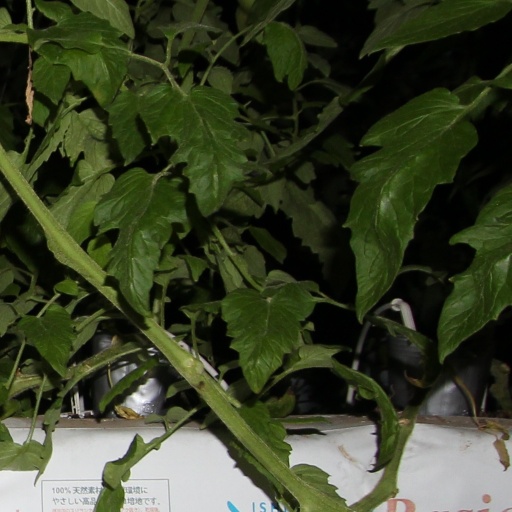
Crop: tomato